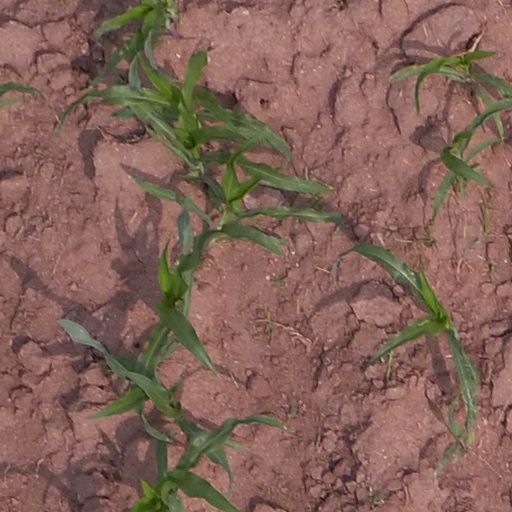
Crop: maize; corn